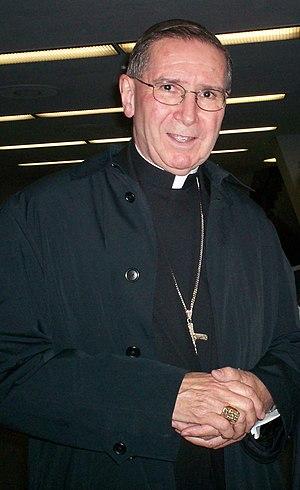
Roger Michael Mahony, né le 27 février 1936 à Hollywood, est un cardinal américain, archevêque émérite de Los Angeles depuis 2011.
Cet article dresse une liste des évêques et archevêques de Los Angeles aux États-Unis.